Kundanapu Bomma

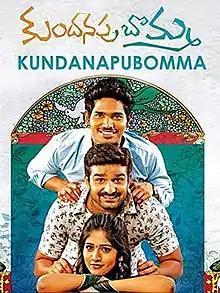
Theatrical release poster

Kundanapu Bomma is a 2016 Indian Telugu language film directed by Vara Mullapudi, of "Naa Alludu" (2005) fame. It stars Chandini Chowdary, Sudhakar Komakula and Sudheer Varma.